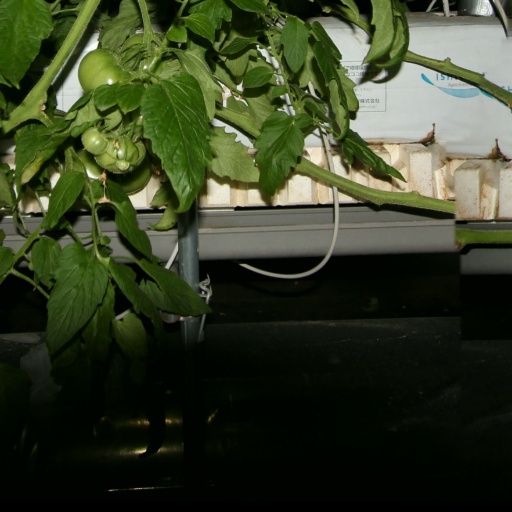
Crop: tomato